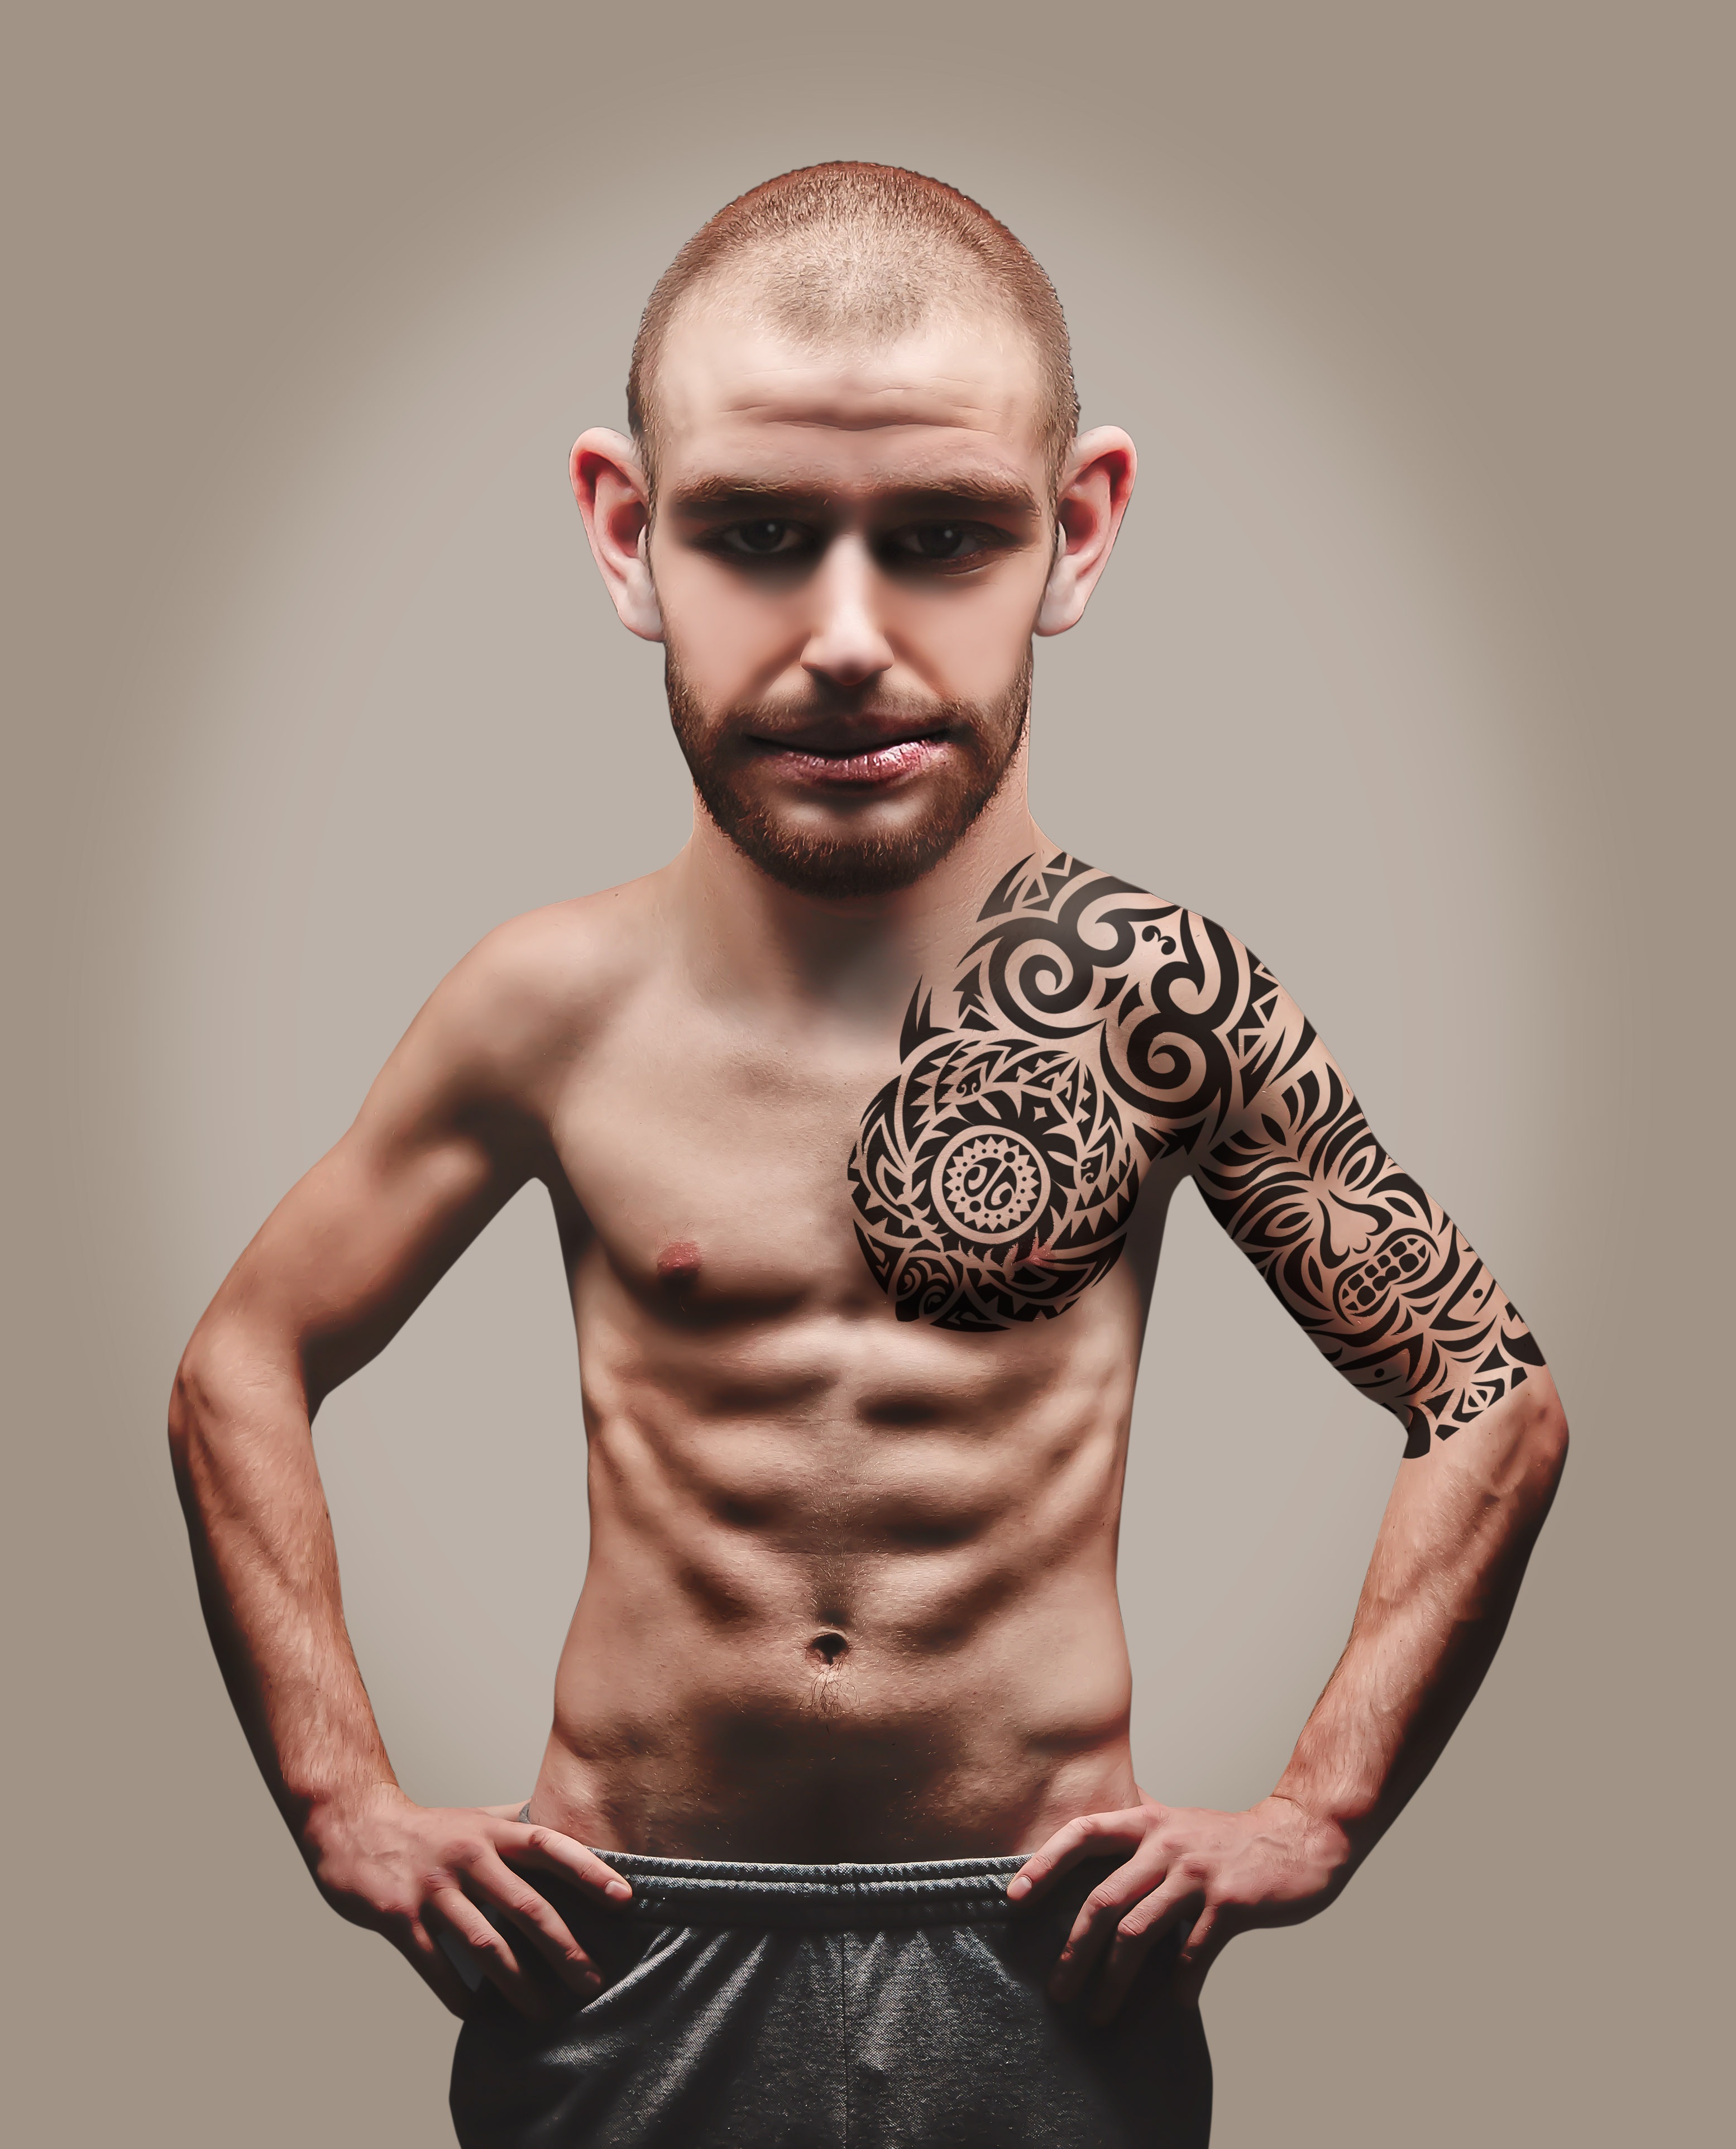
man, trunk, male, guy, model, tattoo, human, arm, shoulder, beard, muscular, muscle, chest, shirtless, neck, caricature, adult, joint, abdomen, sleeve, torso, abs, t shirt, muscles, body man, chin, barechestedness, chest hair, facial hair, active undergarment